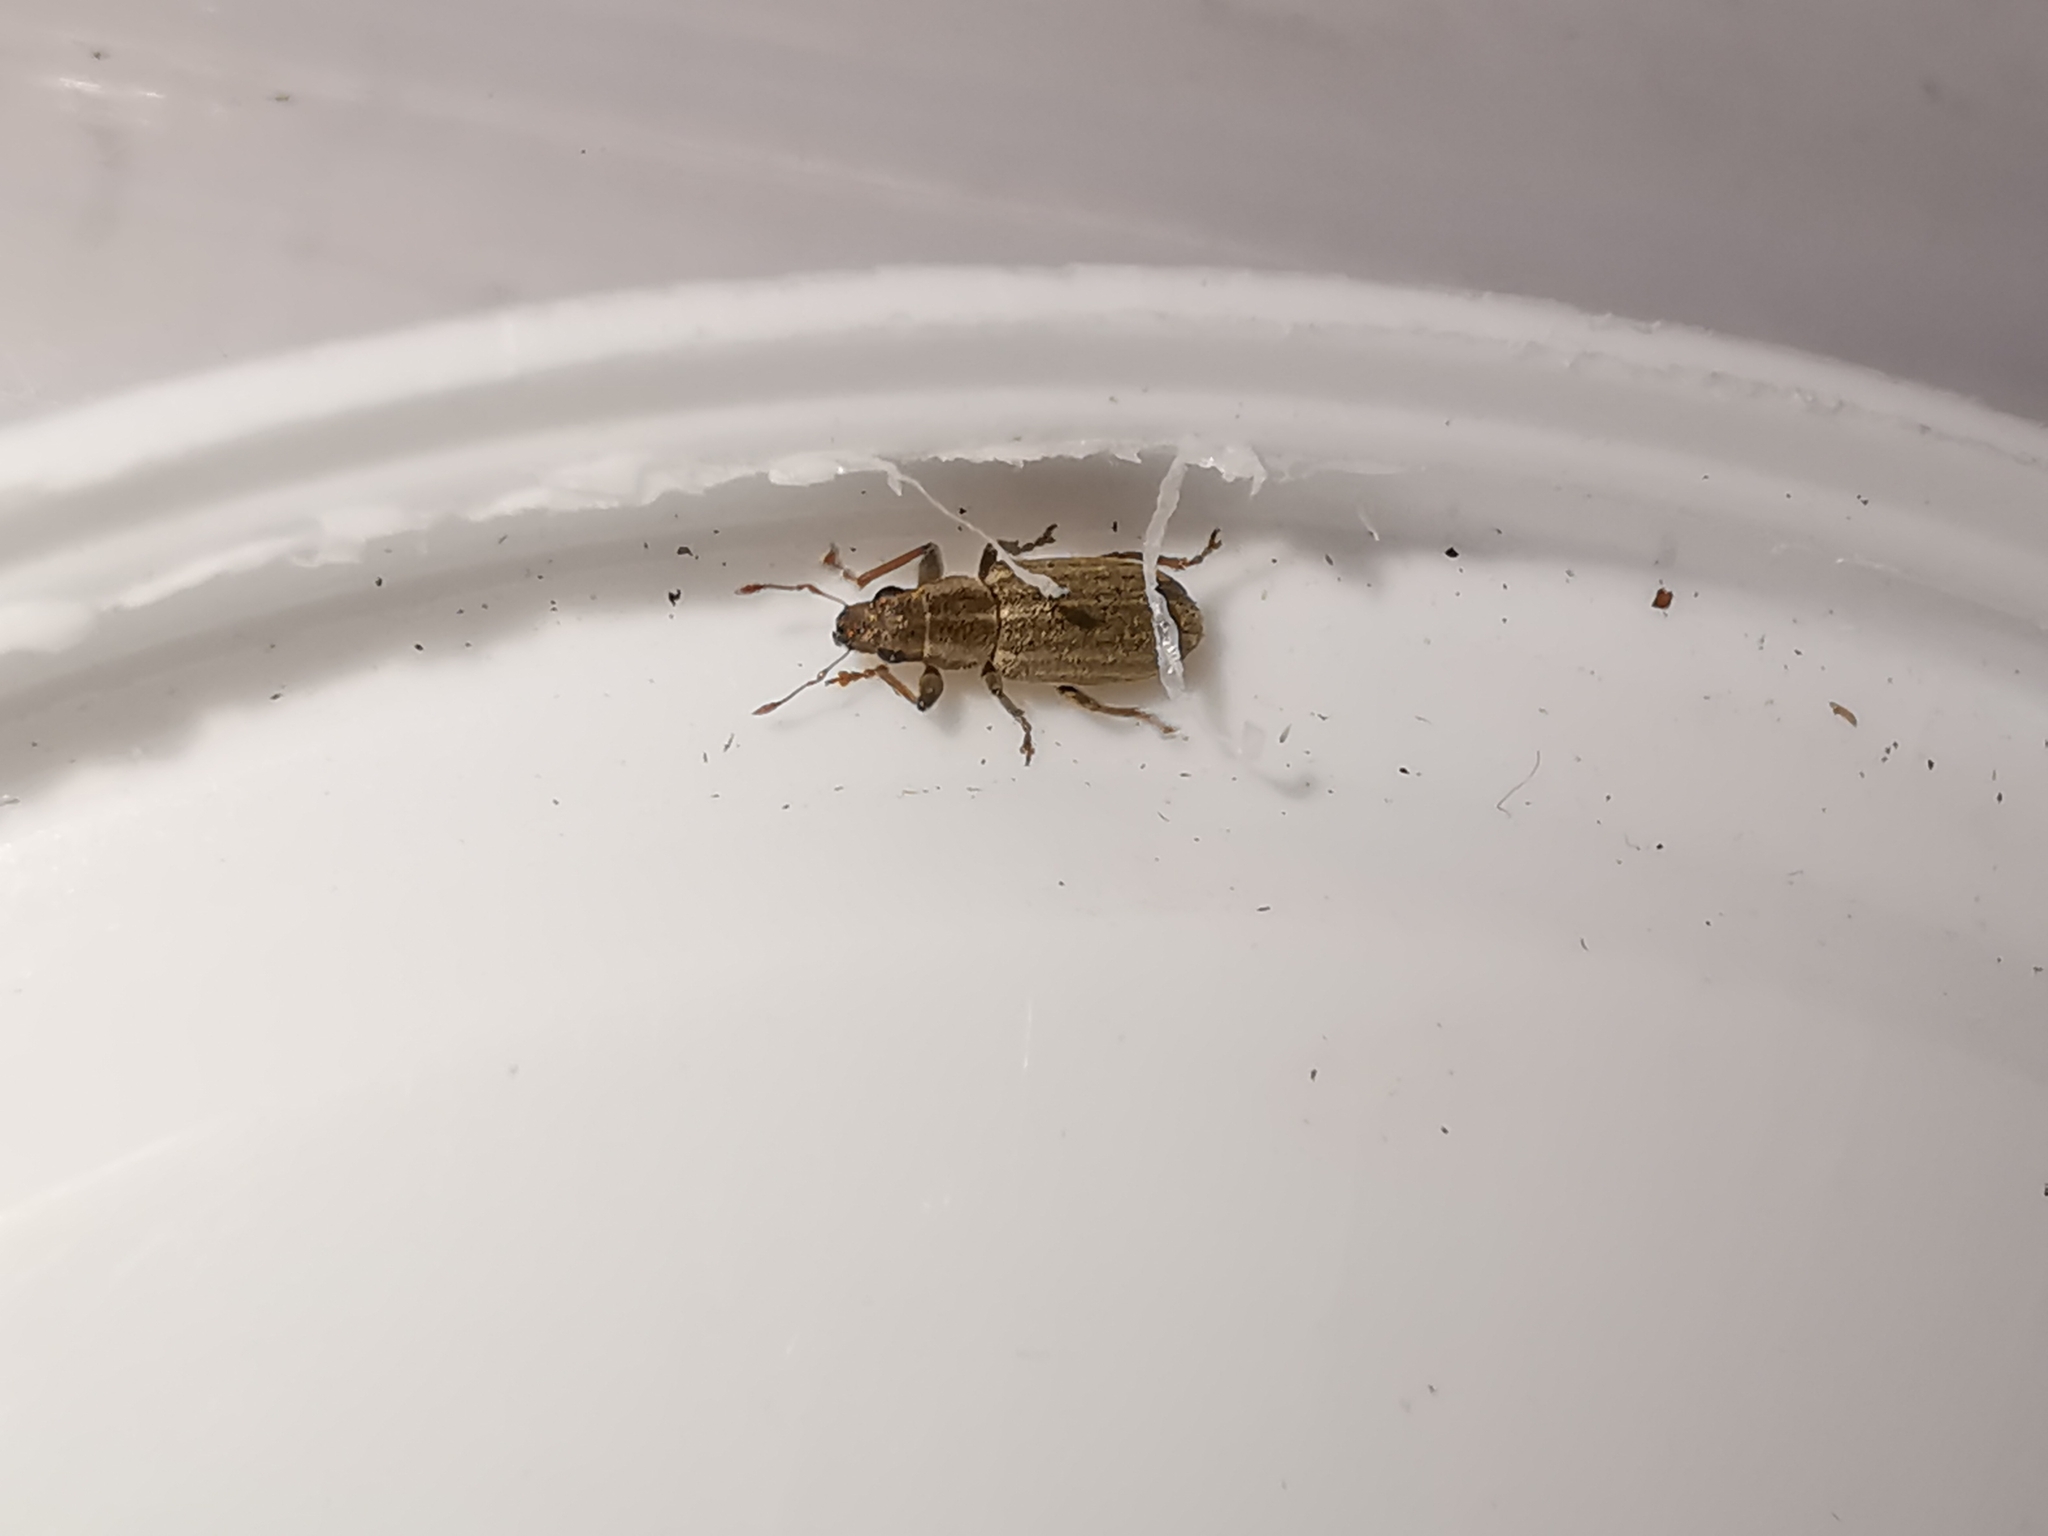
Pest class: pea_leaf_weevil